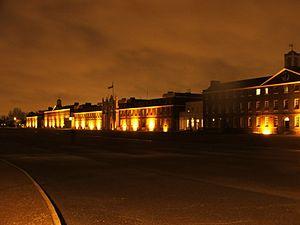
James Wyatt, était un architecte anglais, rival de Robert Adam dans le style néoclassique, qu'il surpassa de loin dans le style néogothique.